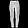
Label: Trouser